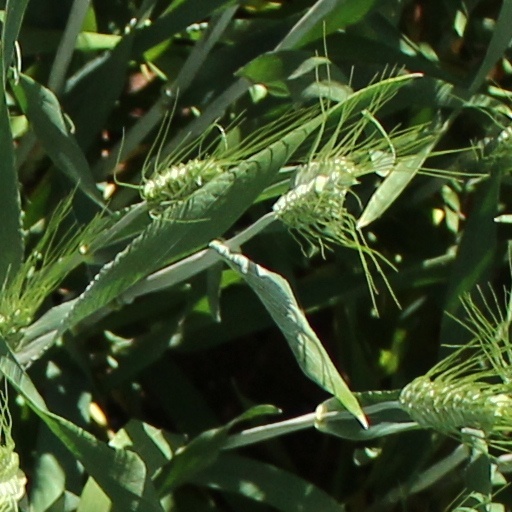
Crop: wheat